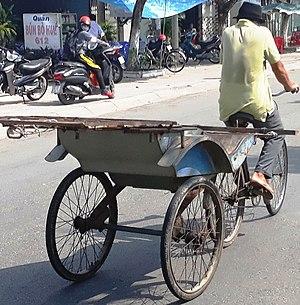
Xe Lôi